European Figure Skating Championships cumulative medal count

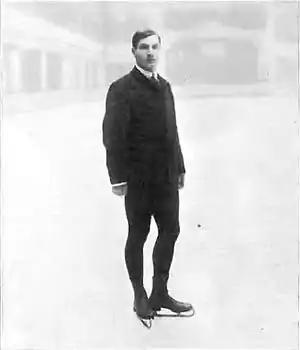
Ulrich Salchow has won a record nine gold medals in men's singles at the European Championships.

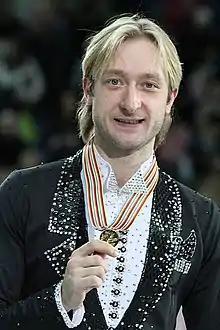
Evgeni Plushenko shares the record for the most medals won in total (ten).

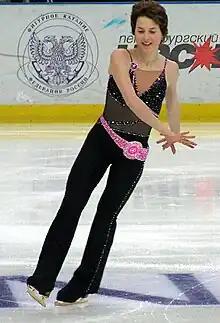
Irina Slutskaya has won the record seven gold medals in women's singles at the European Championships.

The women's event was first held in 1930 in Vienna, Austria. The first combined European Championships for men, women, and pairs took place in 1932 in Paris, France.